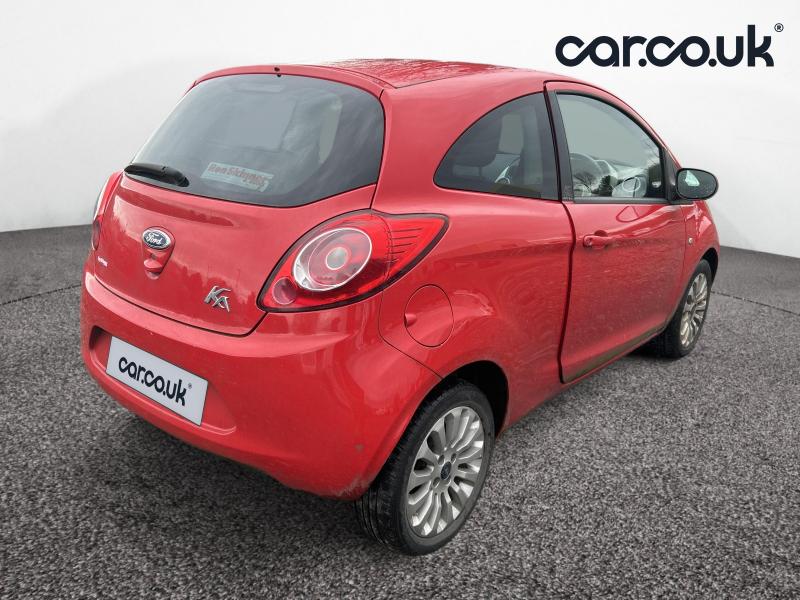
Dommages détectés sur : porte avant droite, porte arrière droite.
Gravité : mineur